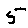
Label: 5